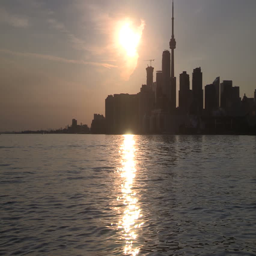
sun gleaming off the lake at skyline